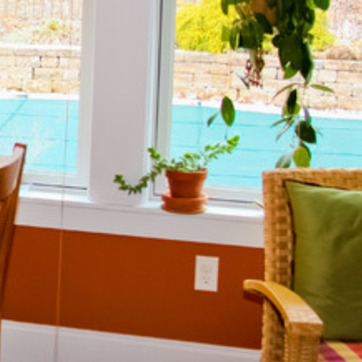
Material: ceramic